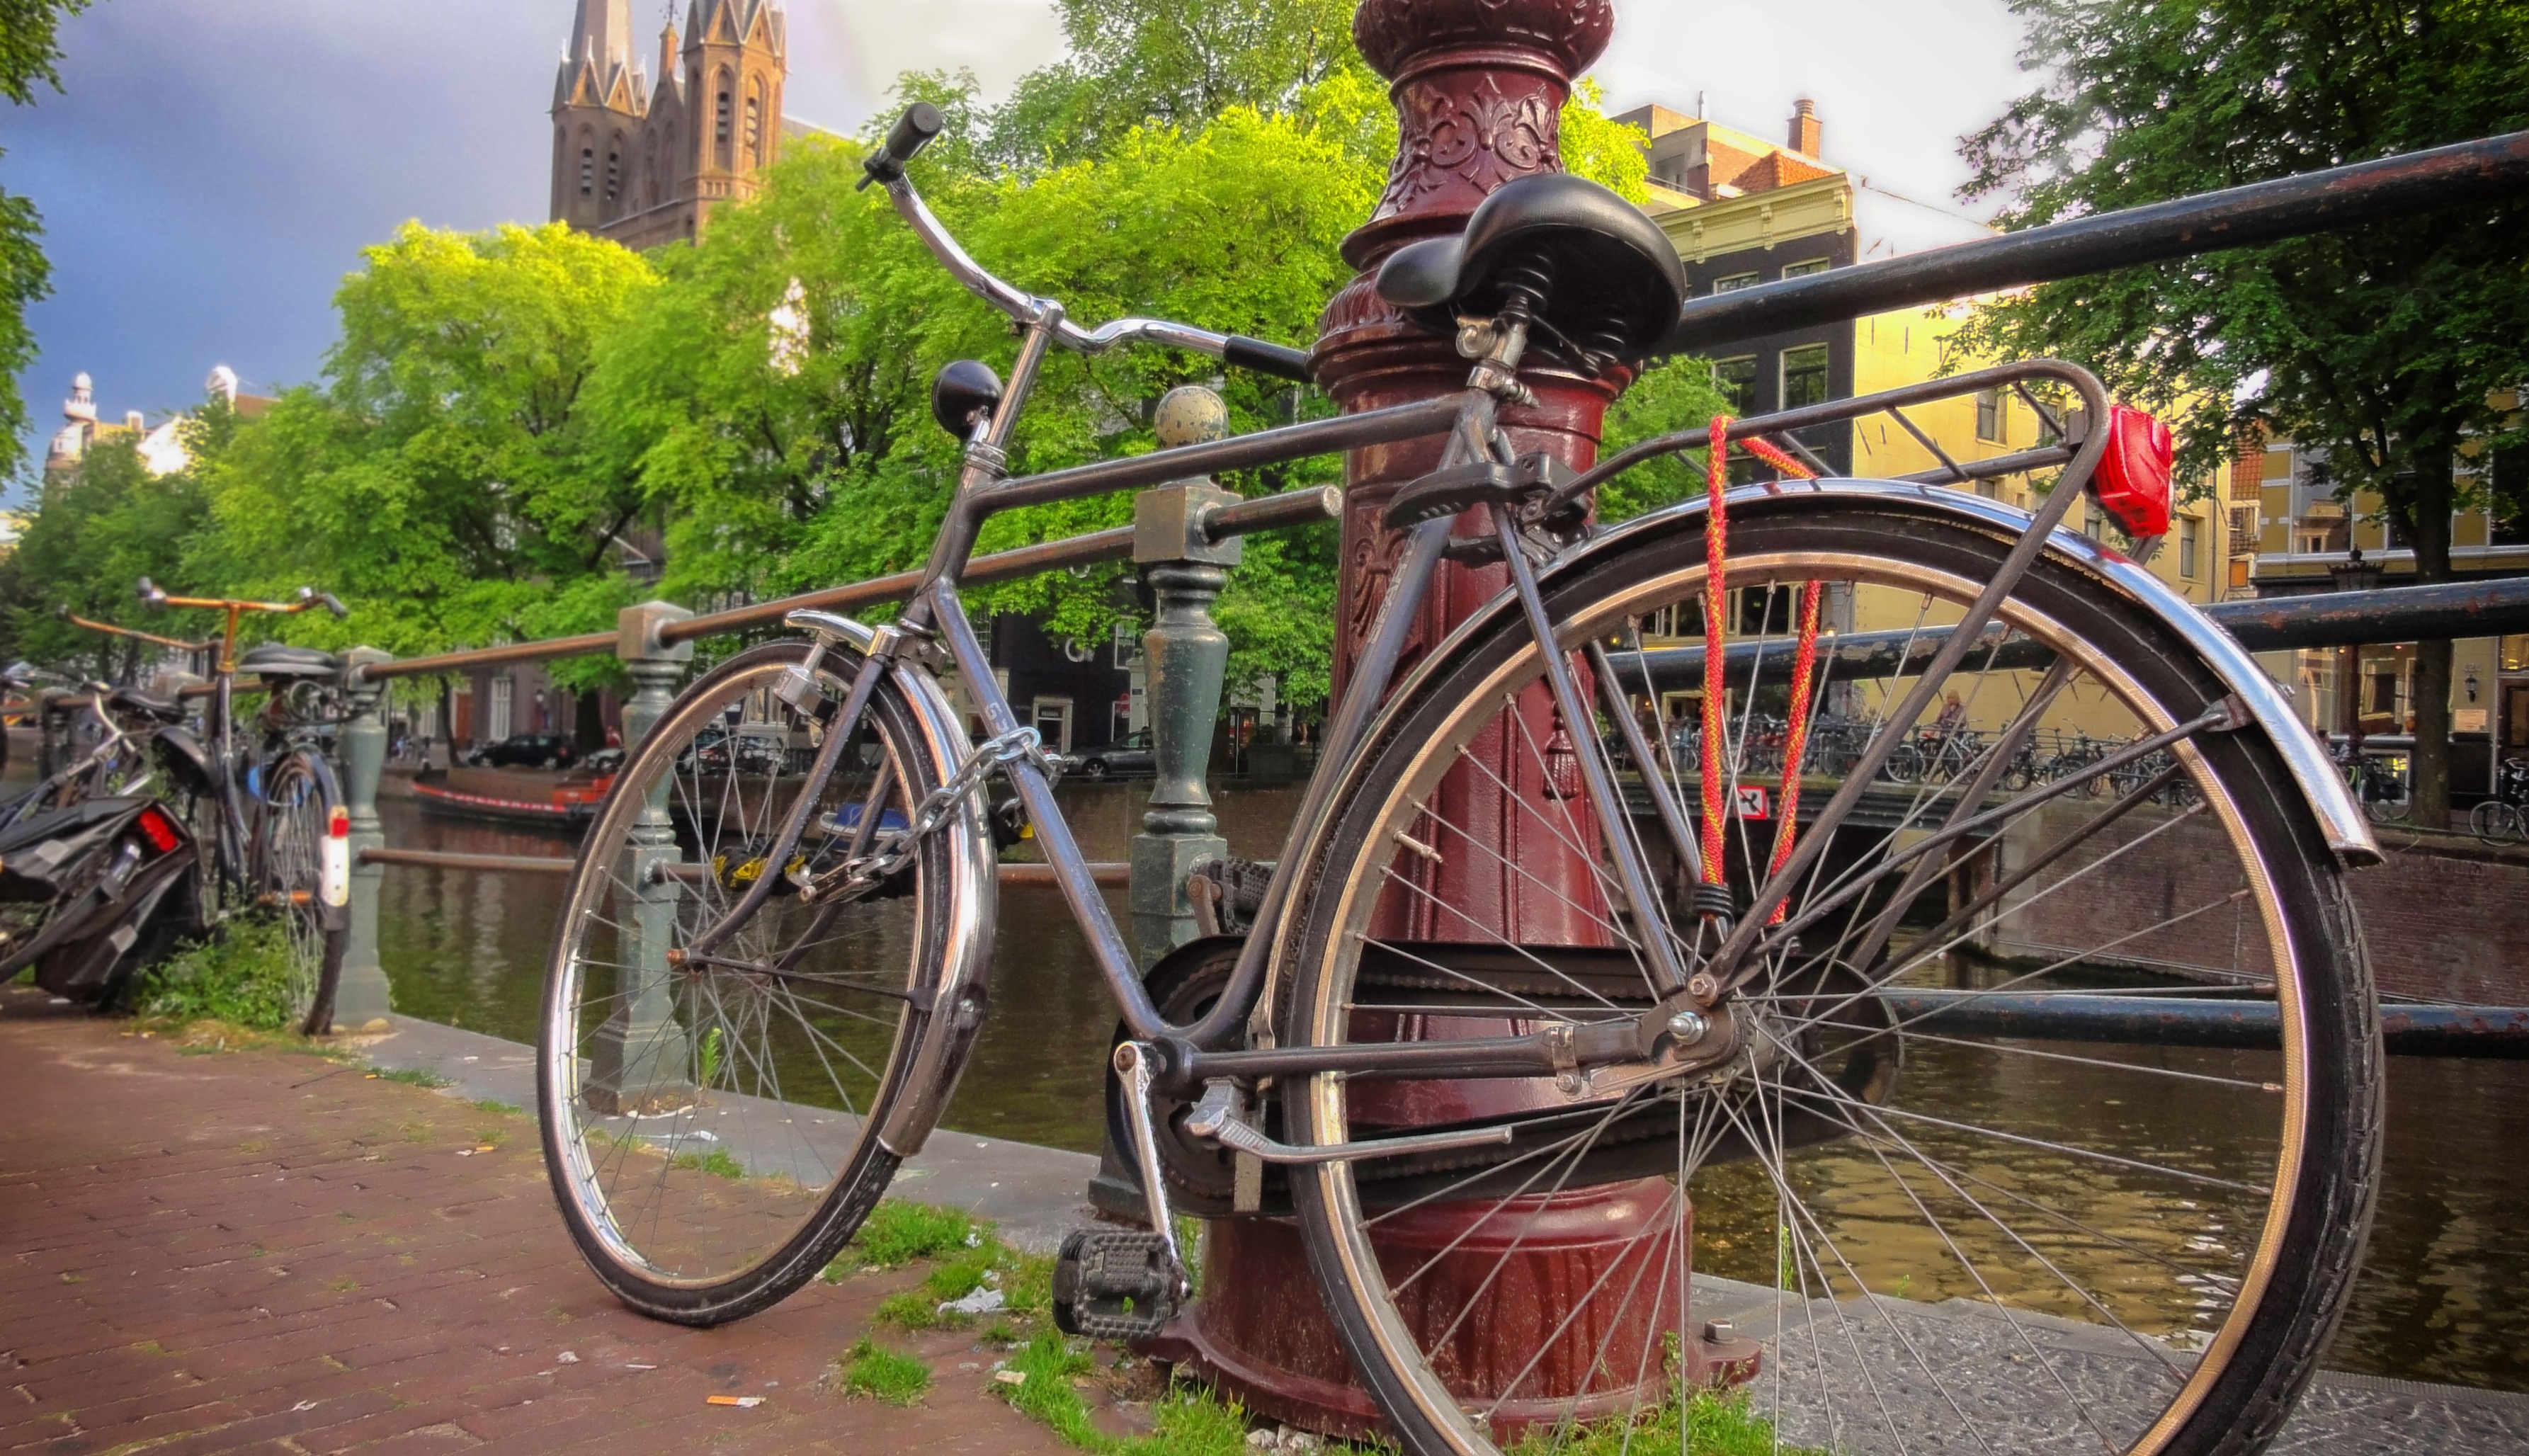
wheel, bicycle, bike, river, vehicle, sports equipment, mountain bike, cycling, amsterdam, channel, old bike, land vehicle, cycle sport, cyclo cross bicycle, cyclo cross, bicycle racing, road bicycle, racing bicycle, hybrid bicycle